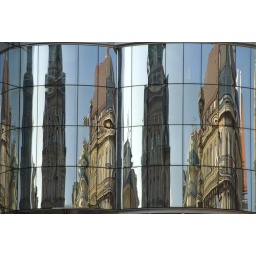
Reflection of a medieval cathedral in a modern office building in Vienna, Austria